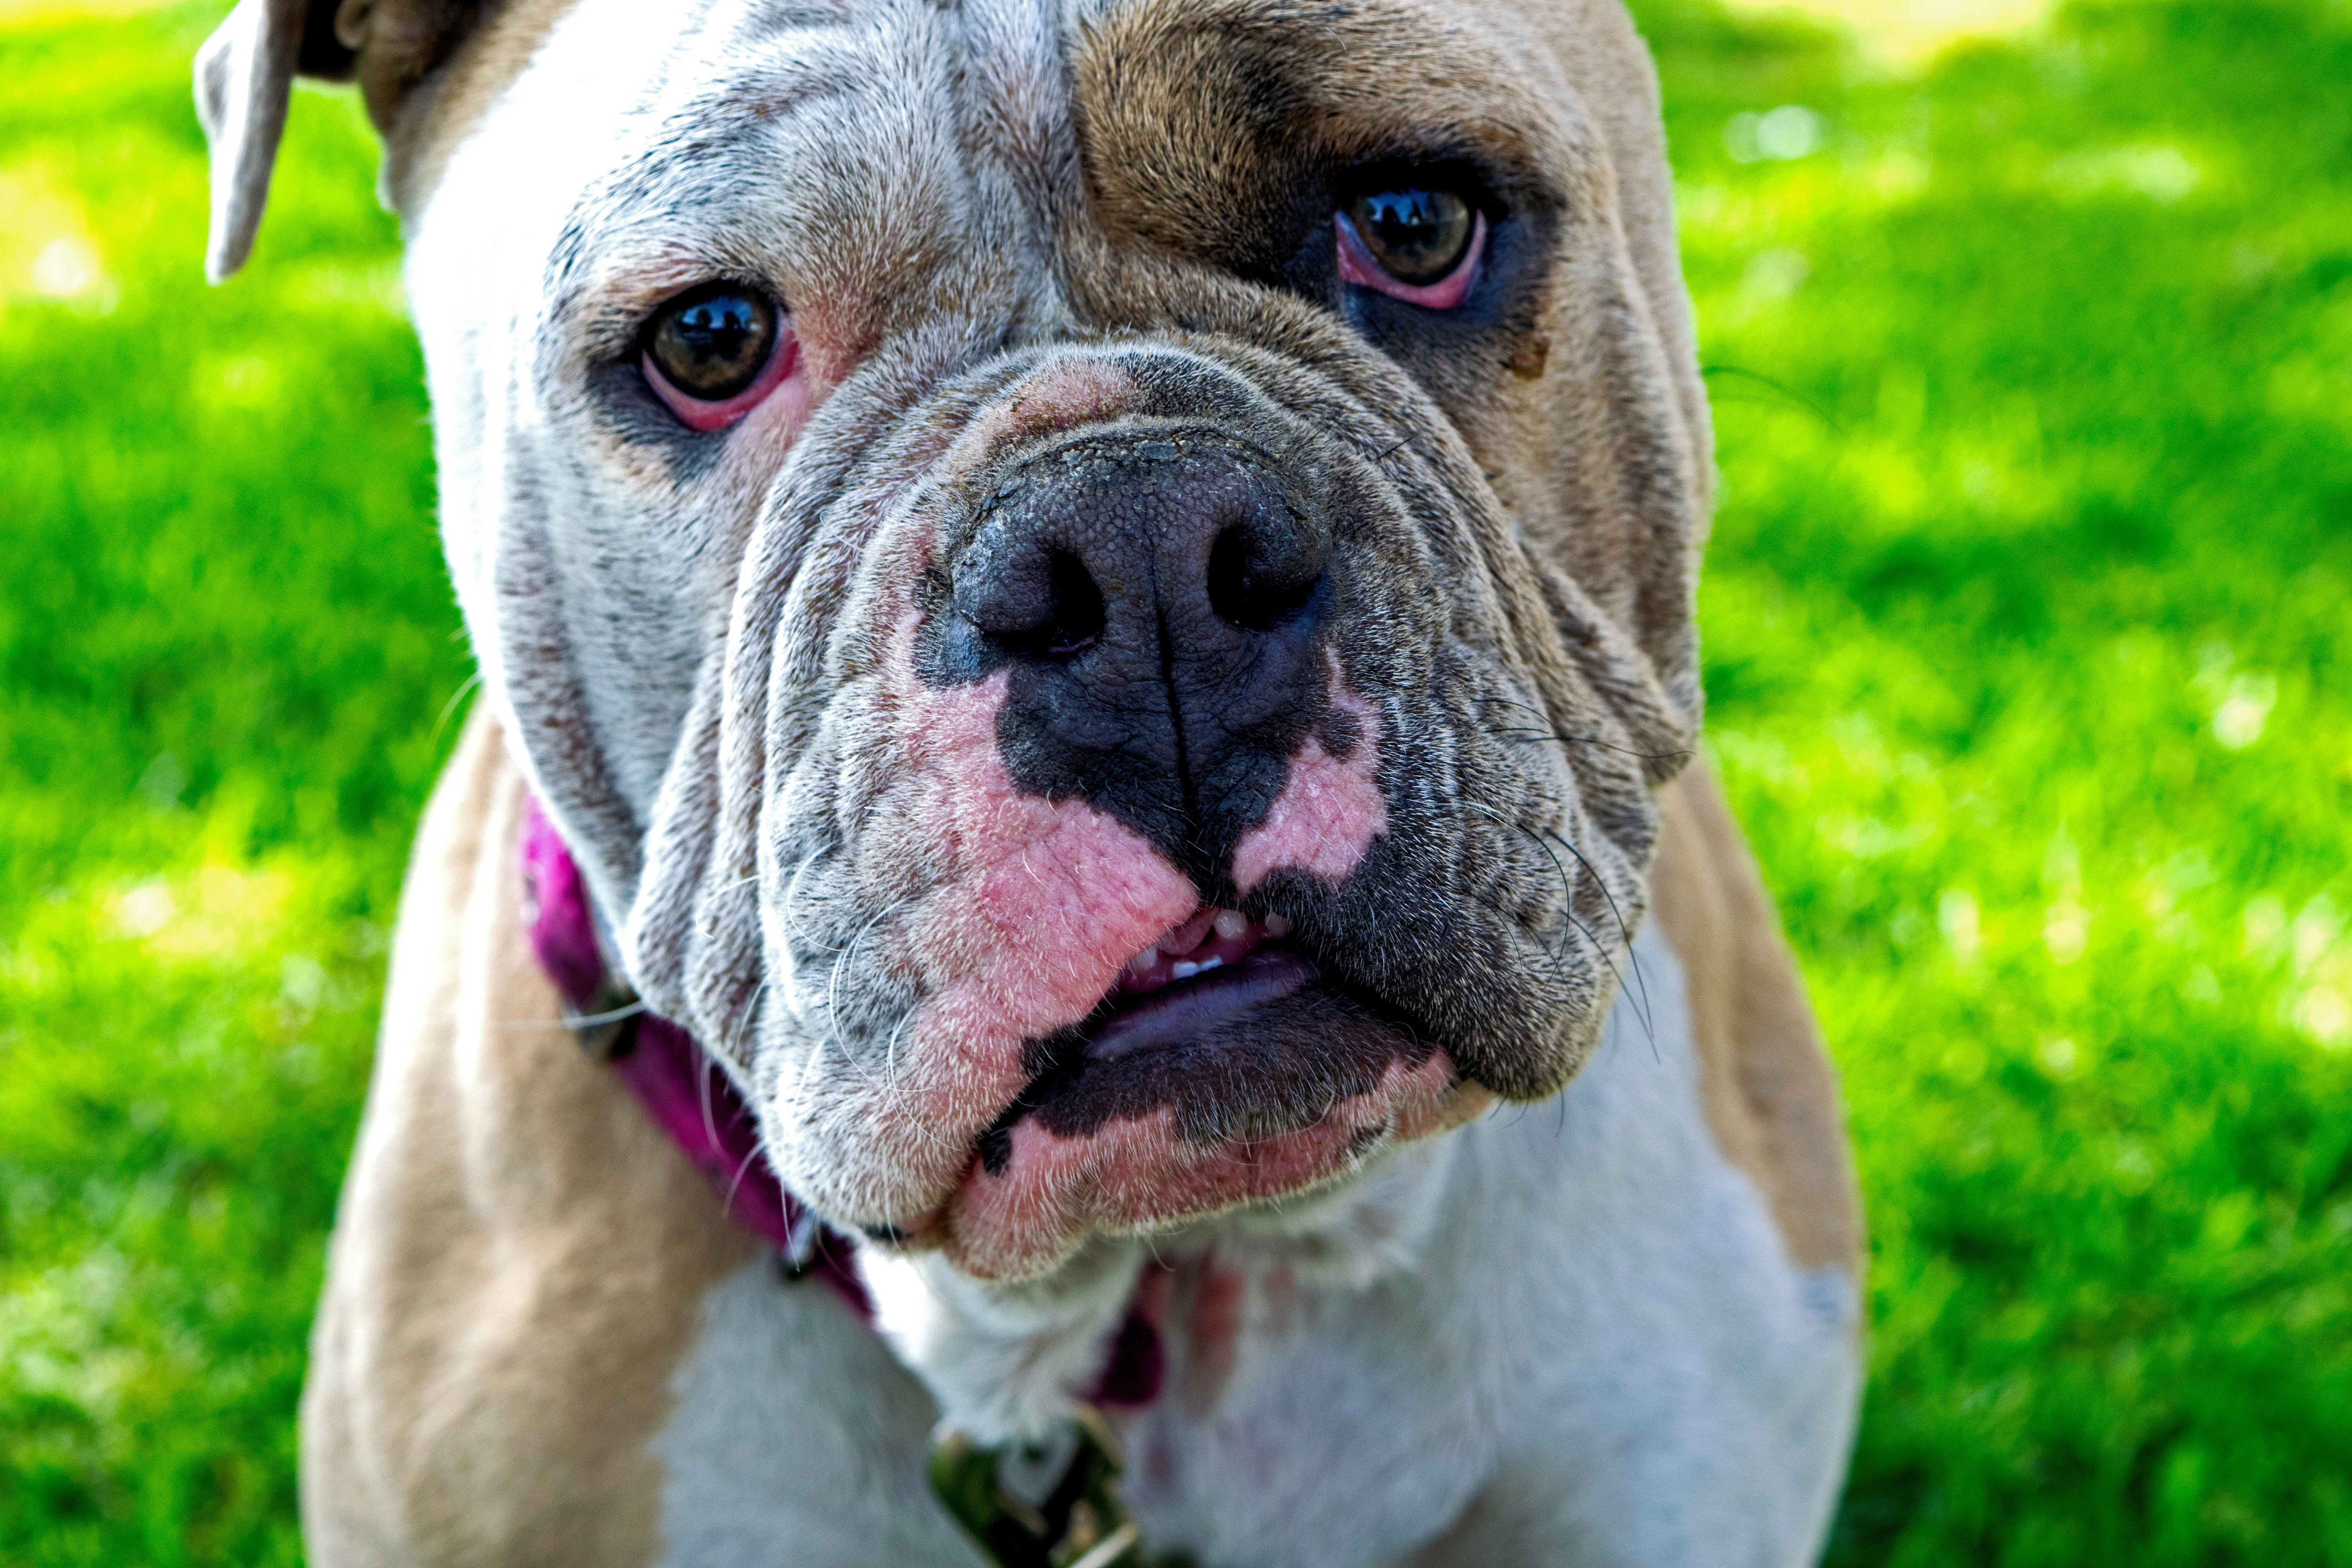
dog, mammal, bulldog, vertebrate, dog breed, bullmastiff, old english bulldog, dog like mammal, carnivoran, olde english bulldogge, toy bulldog, british bulldogs, australian bulldog, american bulldog